Circle K

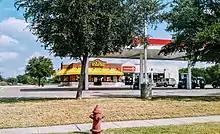
A Circle K with an Exxon fuel station in North Richland Hills, Texas

In April 2012, Circle K purchased Norway-based Statoil Fuel and Retail ASA and its 2300 fuel stations located in Scandinavia, the Baltics, Poland, and western Russia for $2.8 billion.